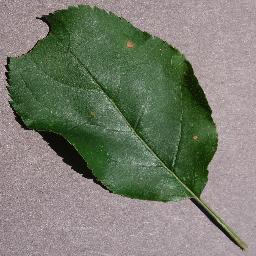
Label: Apple___Black_rot